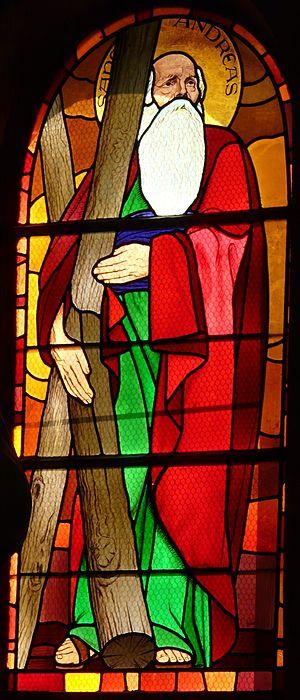
Vitrail de Gabriel Girodon dans l'église Notre-Dame-de-la-Paix de Ribérac, Dordogne, France.
Cet article recense les monuments historiques protégé au titre du Patrimoine du XXᵉ siècle du département de la Dordogne, en France.
Gabriel Girodon est un peintre et sculpteur français.